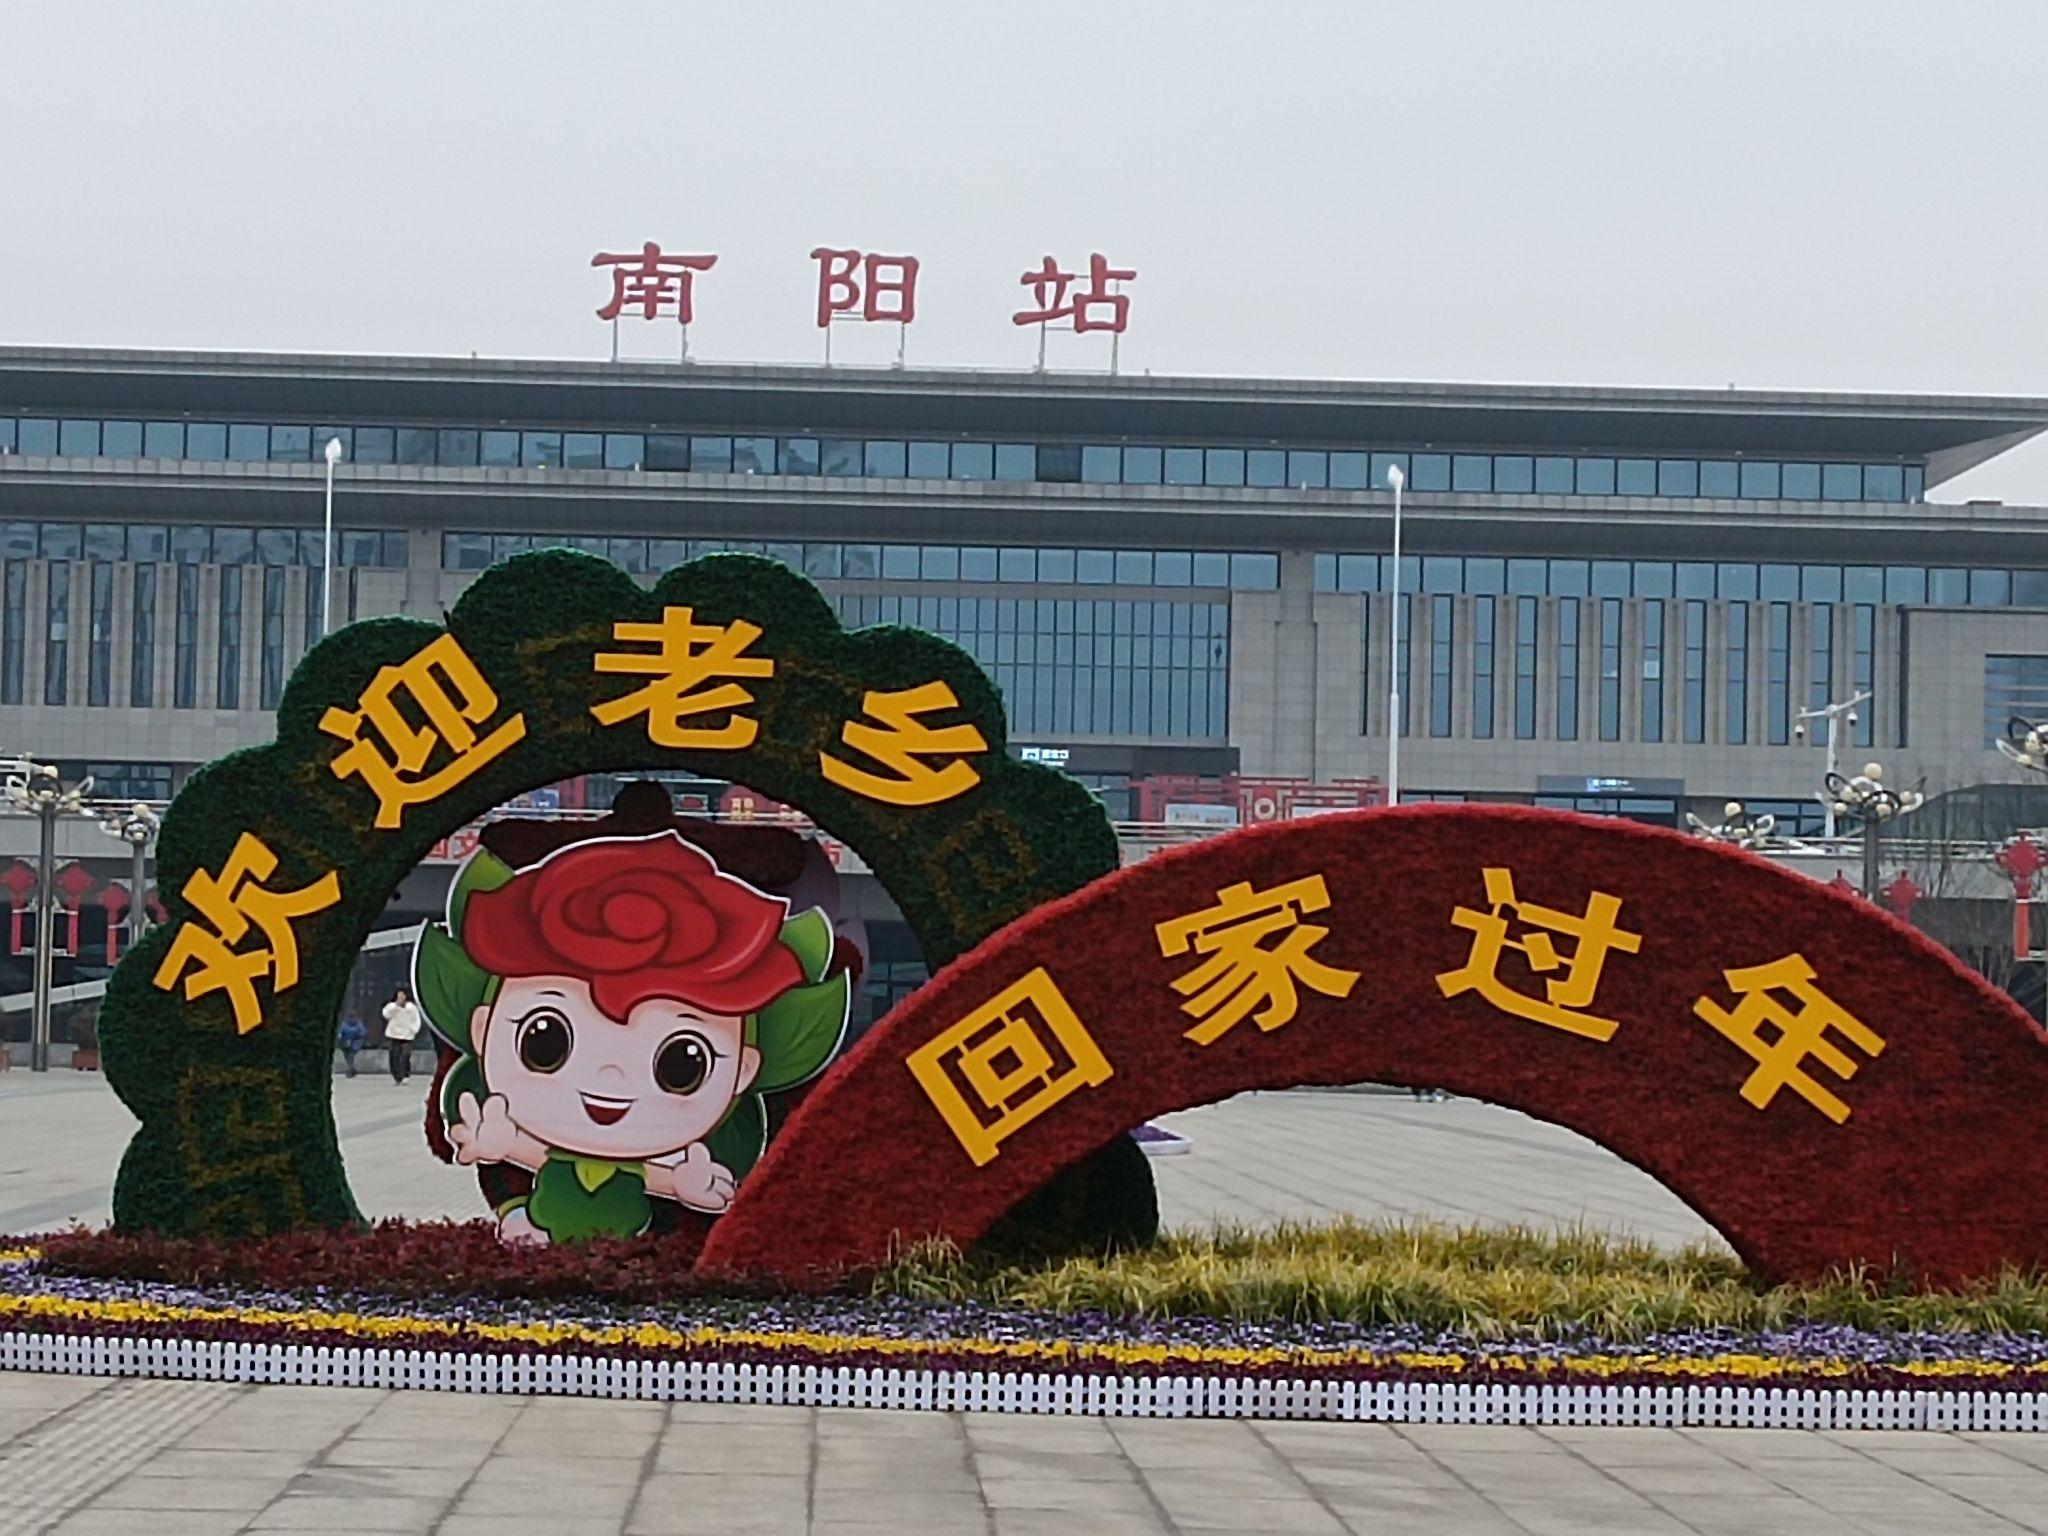
地标名称：南阳站
所在城市：南阳市·卧龙区